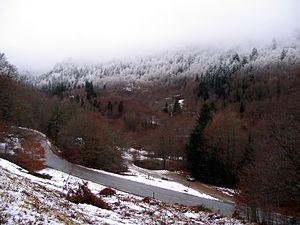
Première neige sur le col du Somport (Pyrénées Atlantiques) Pyrénées).
Le col du Somport est un col de montagne situé sur la frontière entre l'Espagne et la France à 1 632 mètres d'altitude.